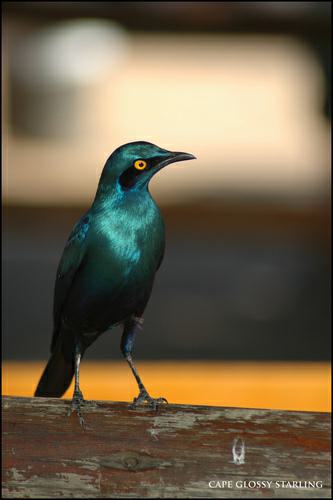
A photo of a cape glossy starling